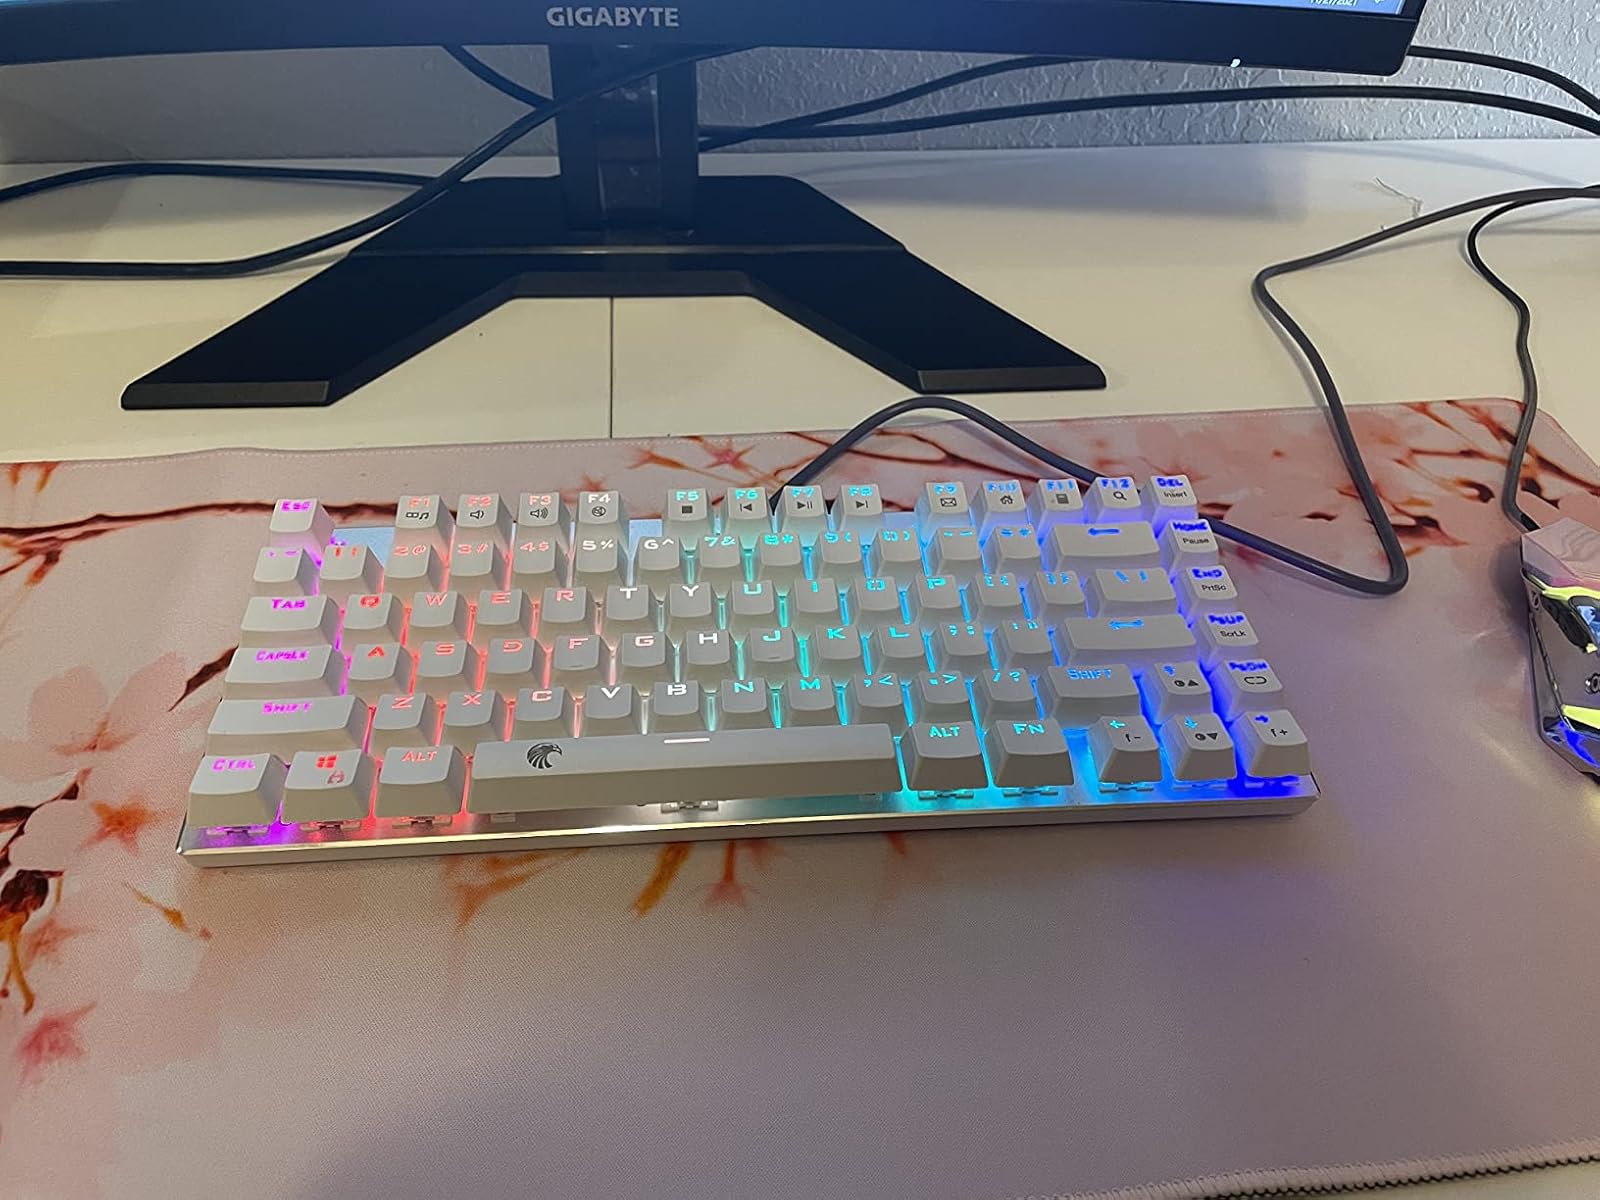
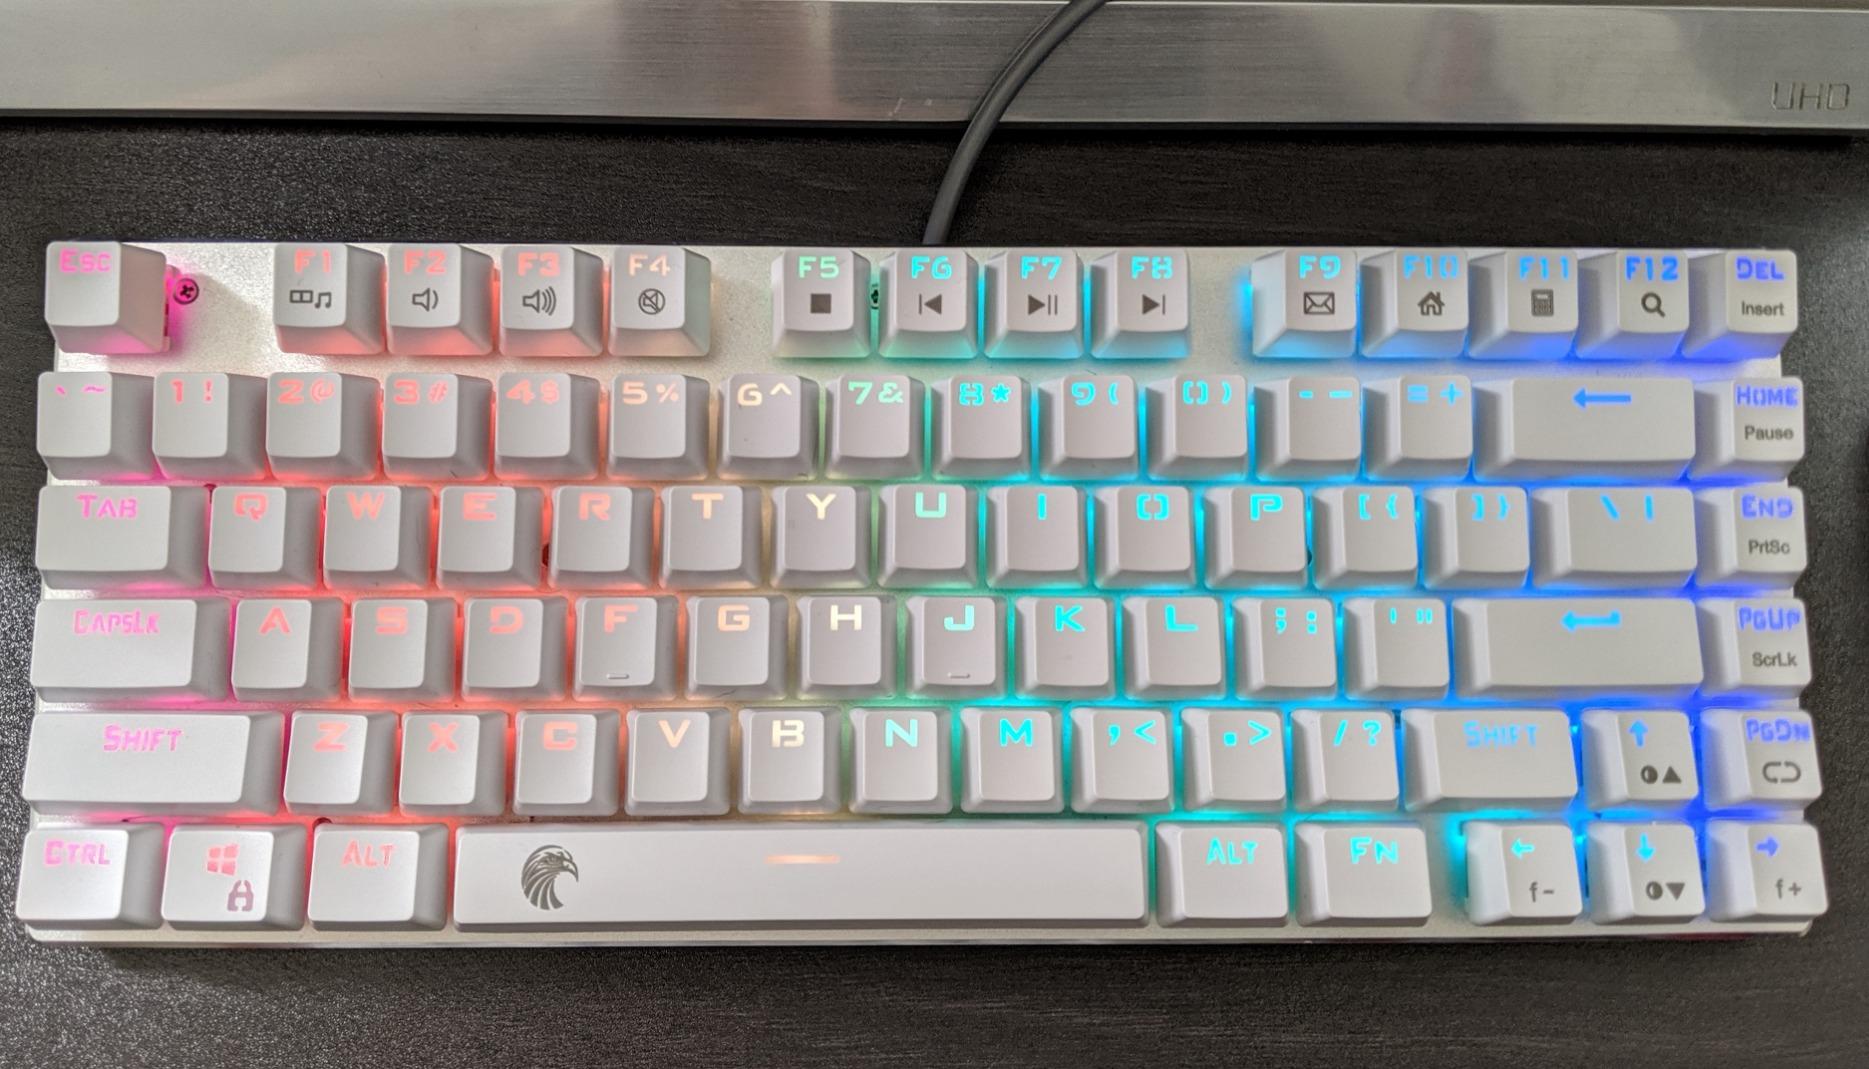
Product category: keyboard
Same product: yes